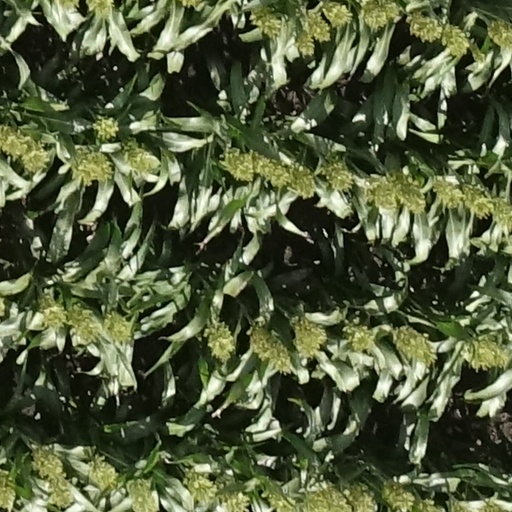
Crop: sorghum